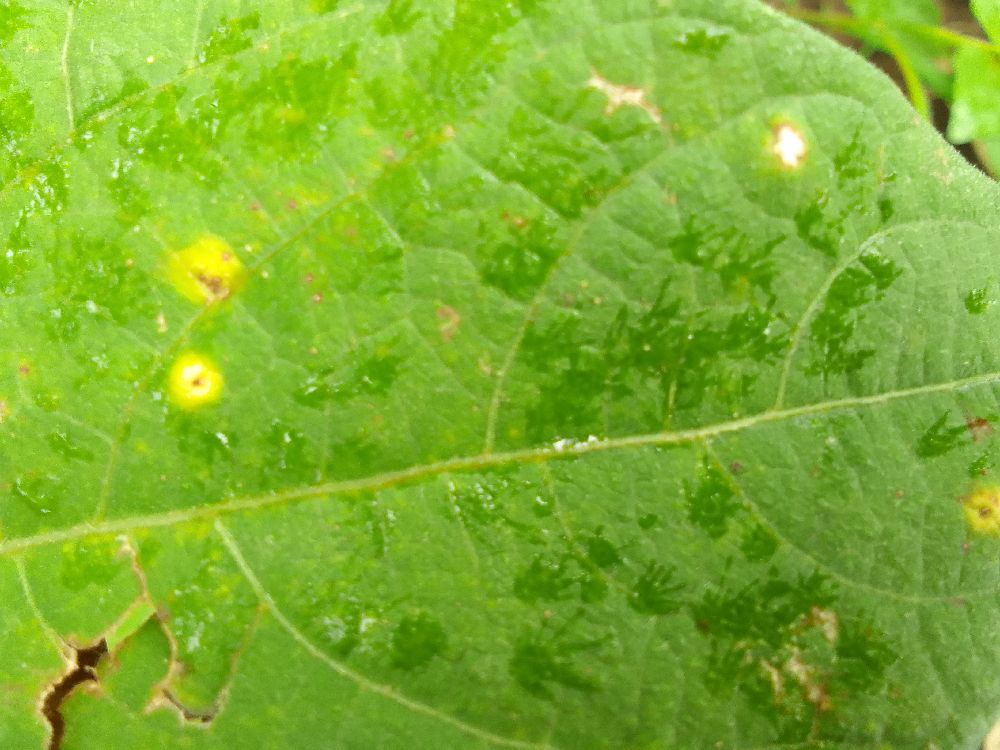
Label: rust